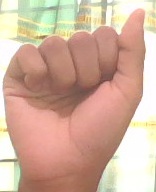
ASL sign: A